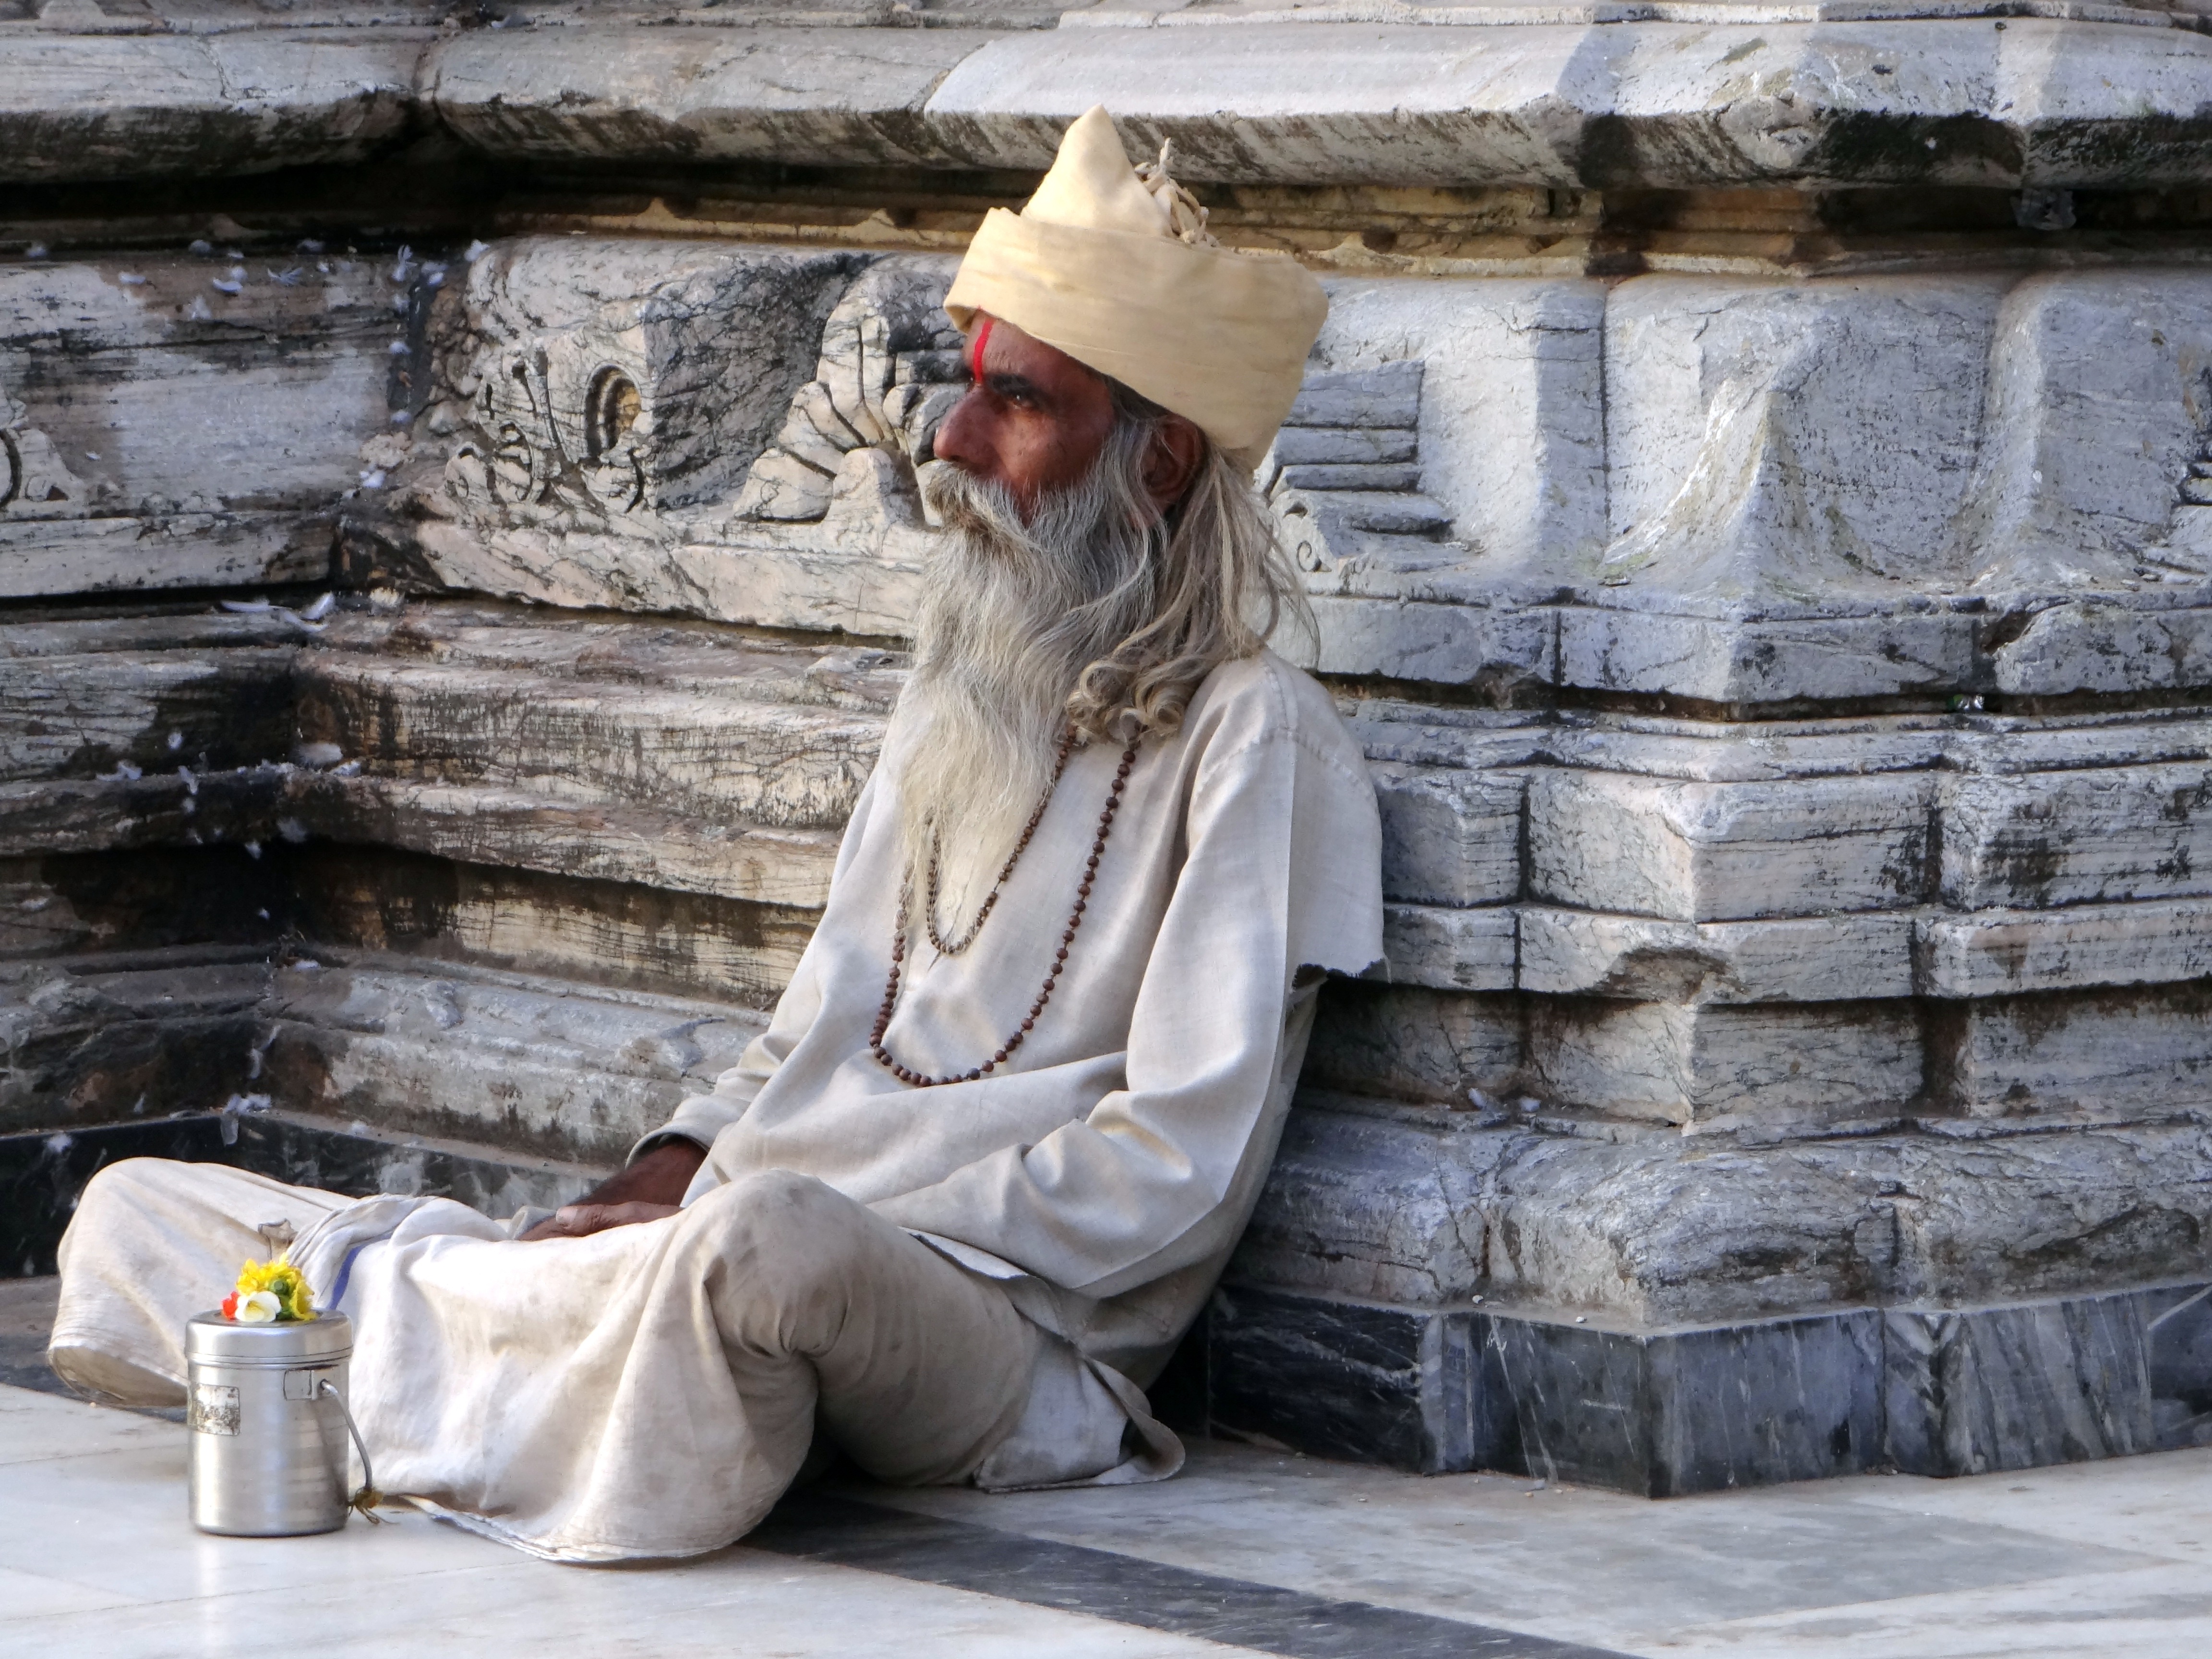
man, person, wood, monument, statue, sitting, human, temple, indians, ancient history, human positions